A Sound of Thunder (video game)

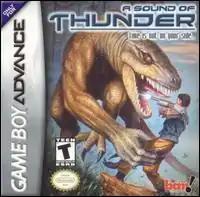

A Sound of Thunder is a 2004 video game for the Game Boy Advance. The game was developed by Möbius Entertainment and published by BAM! Entertainment. It was released in Europe on February 28, 2004 before arriving in North America on February 1, 2005. The story is based loosely both on the original short story by Ray Bradbury of the same name and follows more closely the plot of the 2005 film.